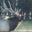
Label: deer